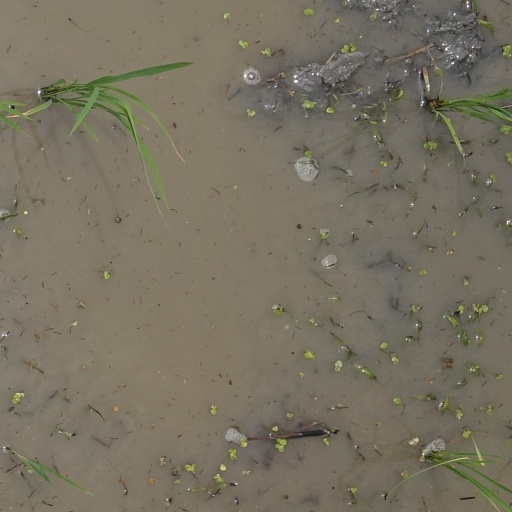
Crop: rice